Pennulituba

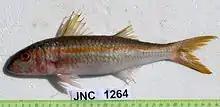
"Mulloidichthys vanicolensis", the host of two species of "Pennulituba"

The two known species of the genus are parasitic on the gills of the yellowfin goatfish "Mulloidichthys vanicolensis" (Mullidae) and were collected in the waters of the Pacific Ocean off New Caledonia.